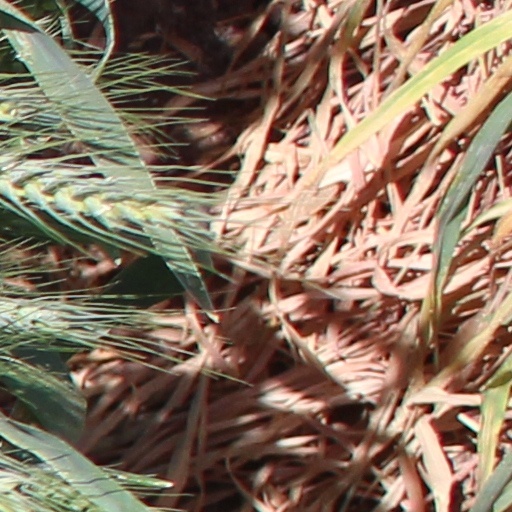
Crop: wheat